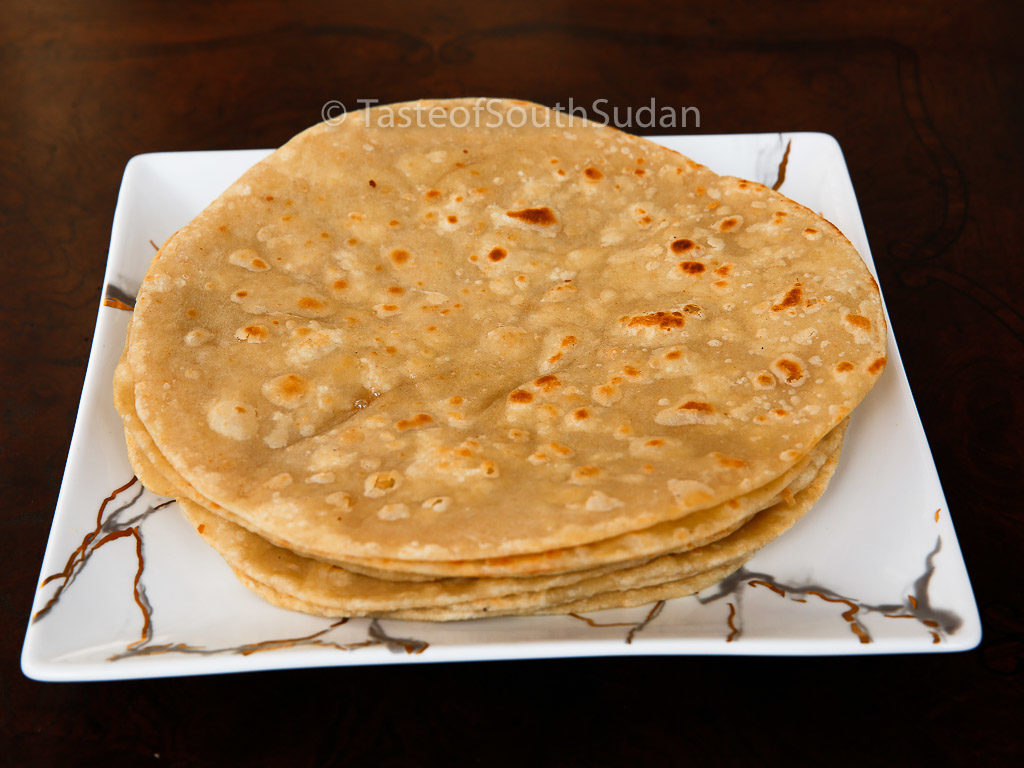
Dish: chapati